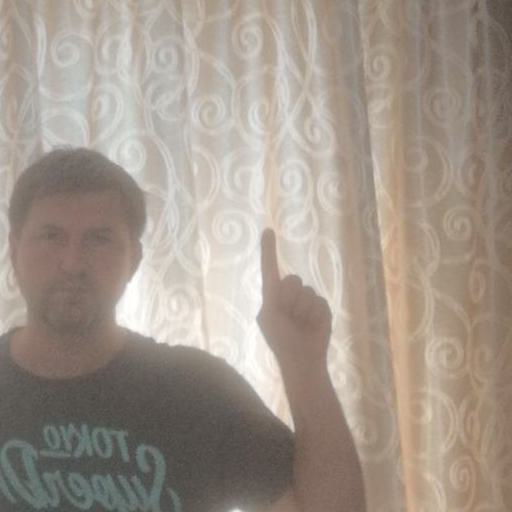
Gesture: one